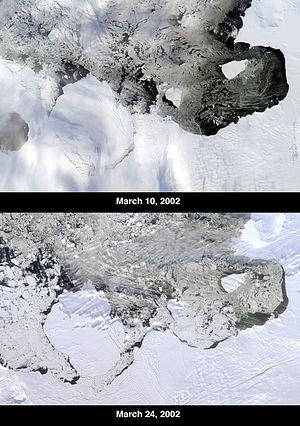
Le glacier Thwaites est un glacier faisant partie de l'inlandsis Ouest-Antarctique en Antarctique.